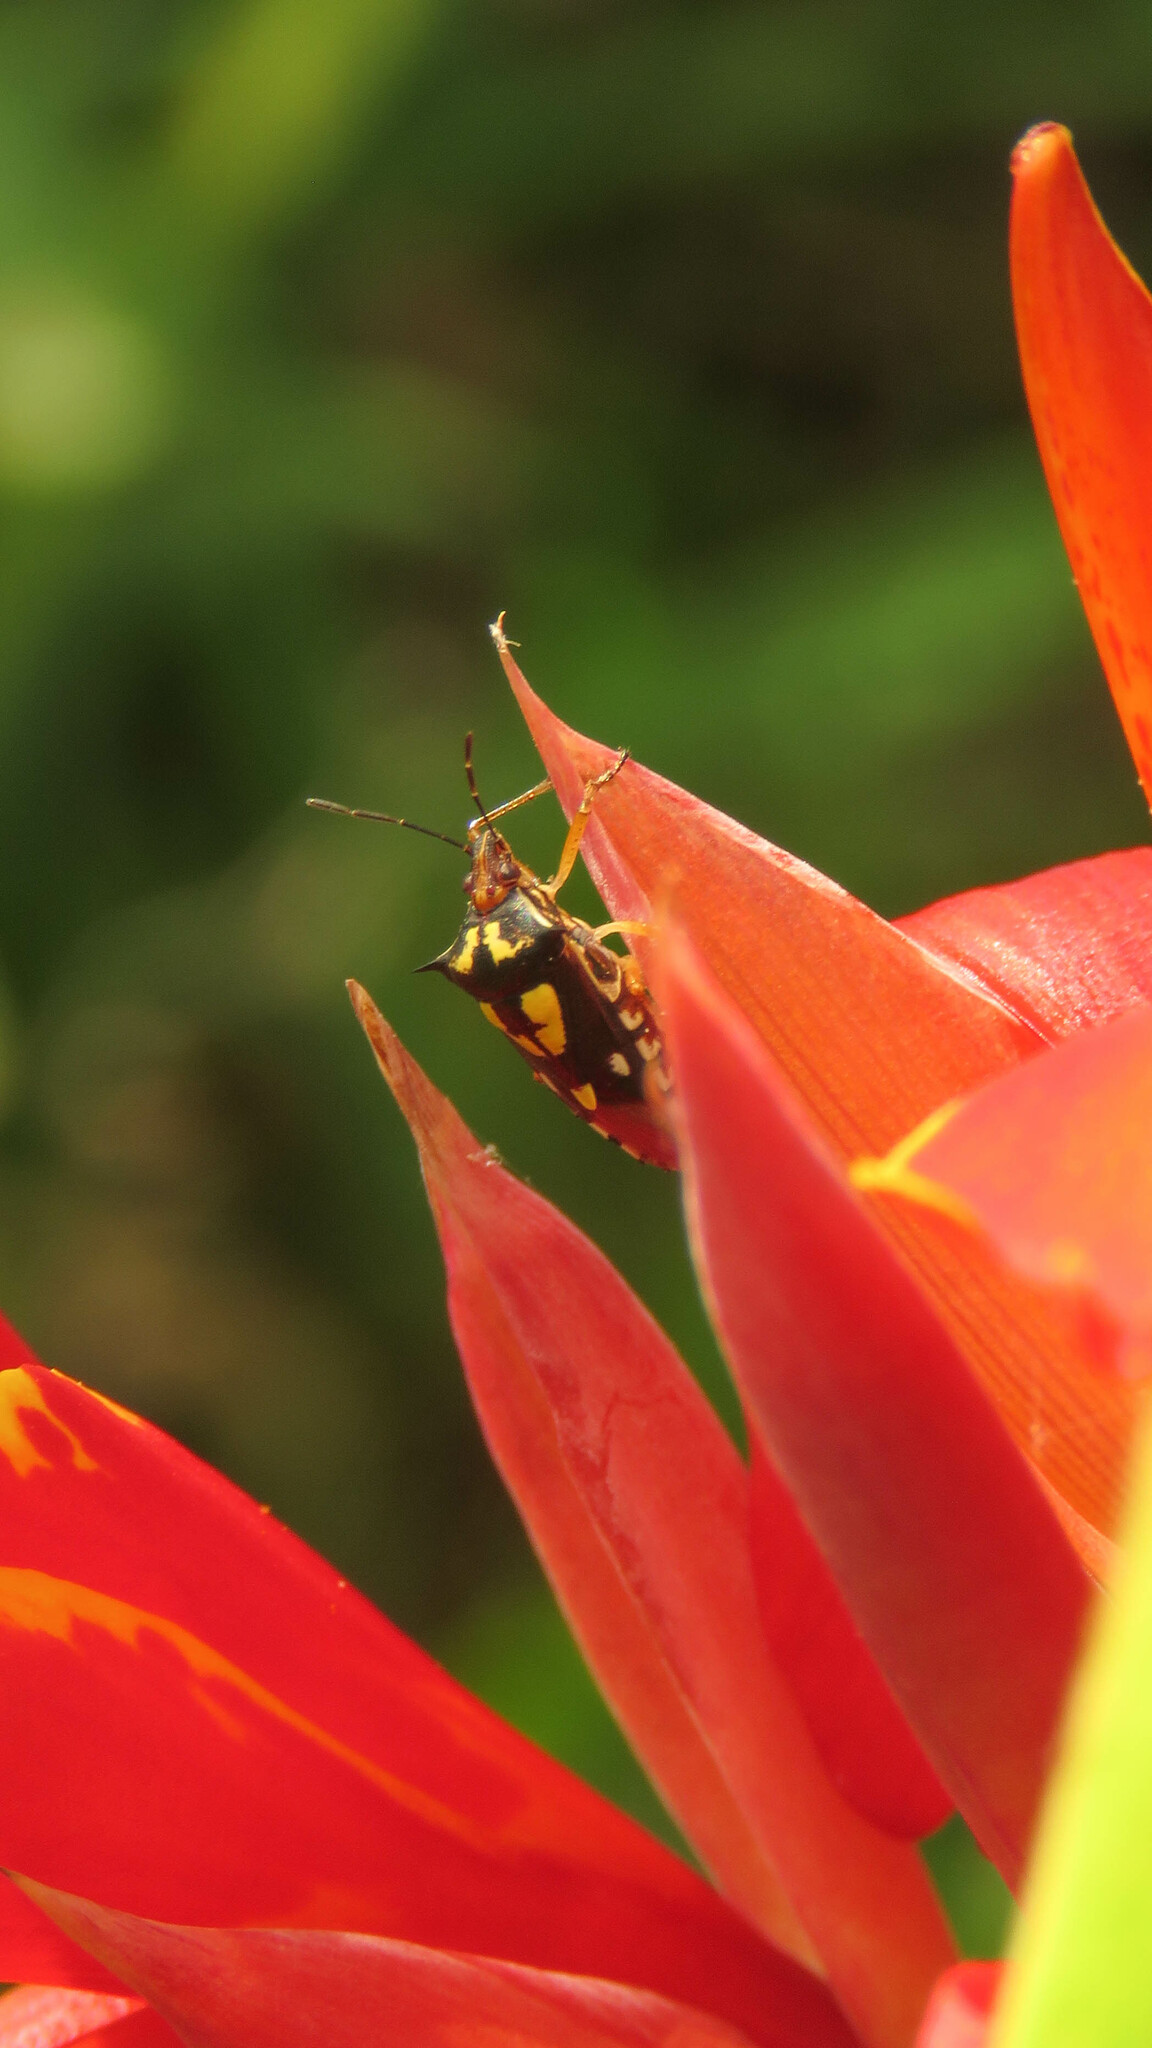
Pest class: stink_bug